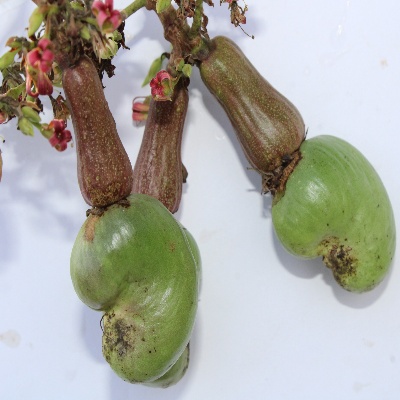
Crop: Cashew
Condition: healthy